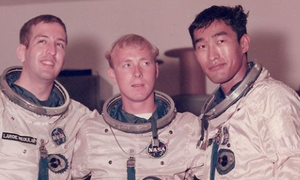
John Hirasaki, né en 1941 à Vidor, est un ingénieur en mécanique américain. Il travaille pour la National Aeronautics and Space Administration lors de la mission Apollo 11, la première mission habitée sur la Lune.